Imperieuse-class cruiser

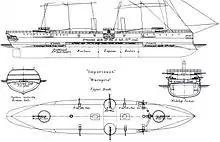

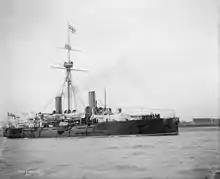

In an 1886 magazine article, Sir Edward Reed complained that these ships did not deserve to be called "armoured", as they were not armoured at bow or stern, only along the middle of each side. This armour belt was additionally only wide, and as designed would have extended above the waterline. As completed, the two ships were overweight, with the result that the belt was completely submerged, leaving them armoured in name only.